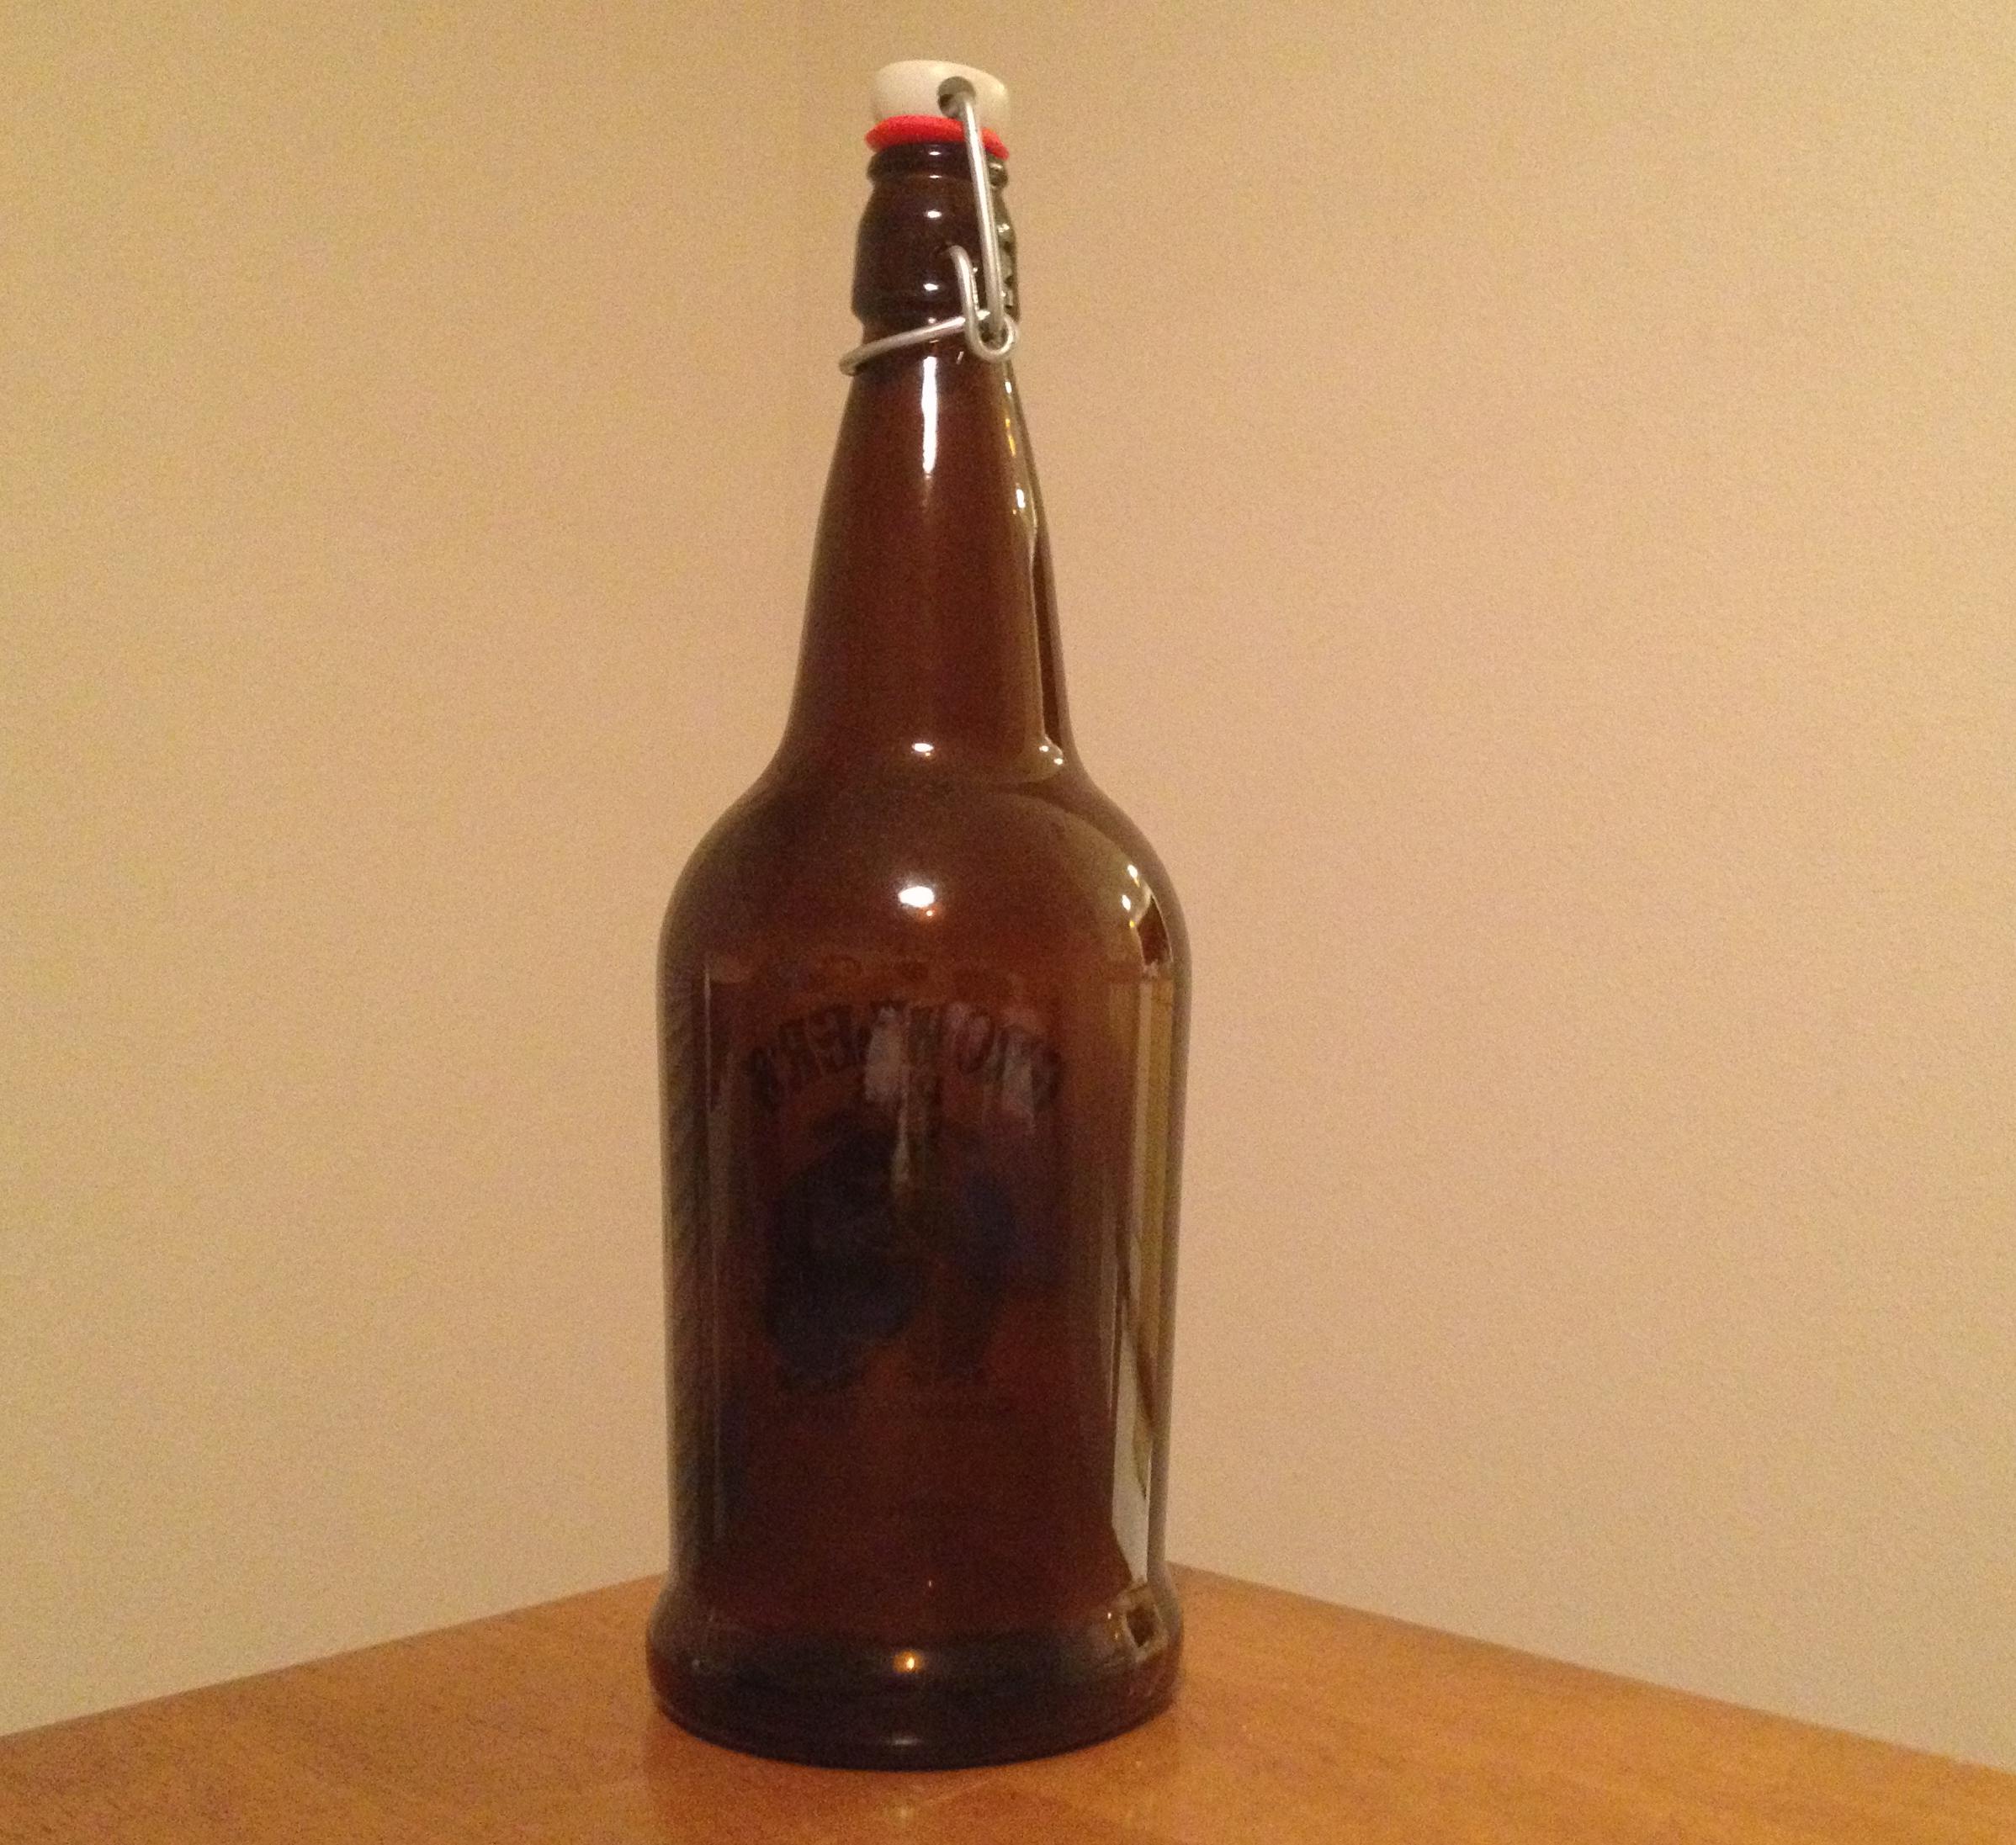
Waste category: glass